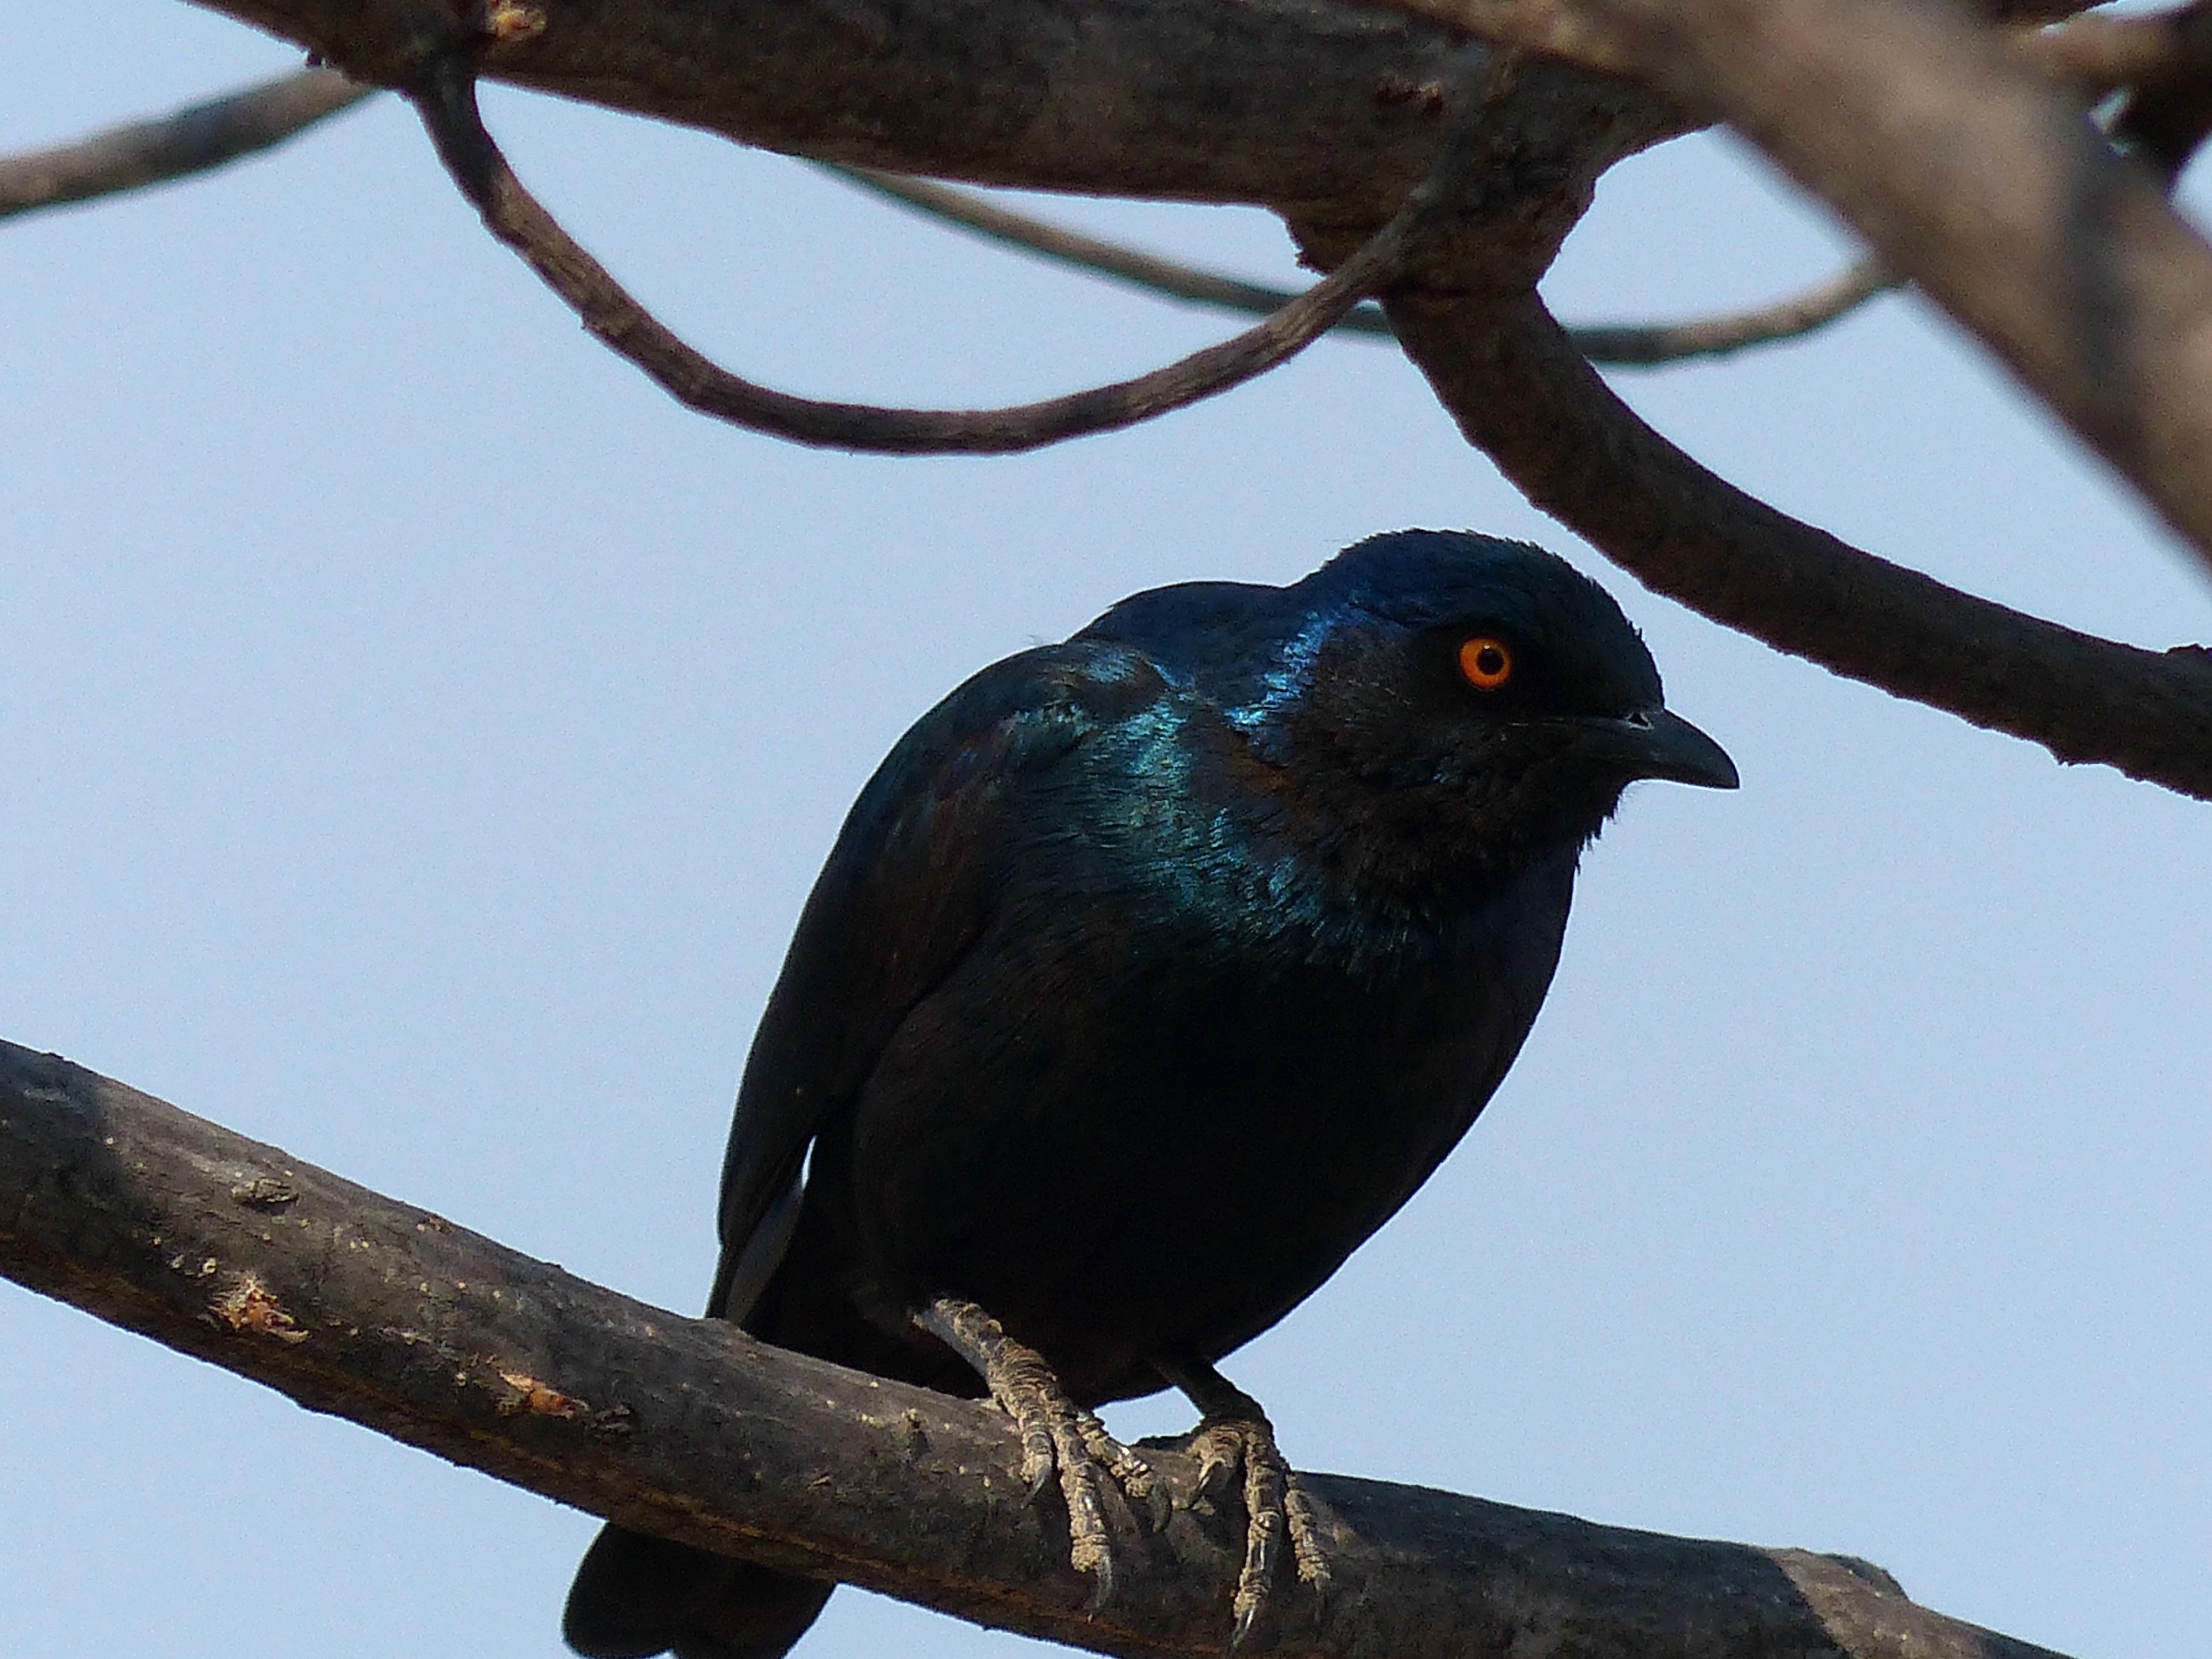
nature, branch, bird, star, wildlife, beak, fauna, vertebrate, blackbird, namibia, perching bird, emberizidae, glossy starling